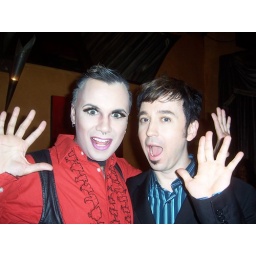
SAL-E in red shirt 7-24-08